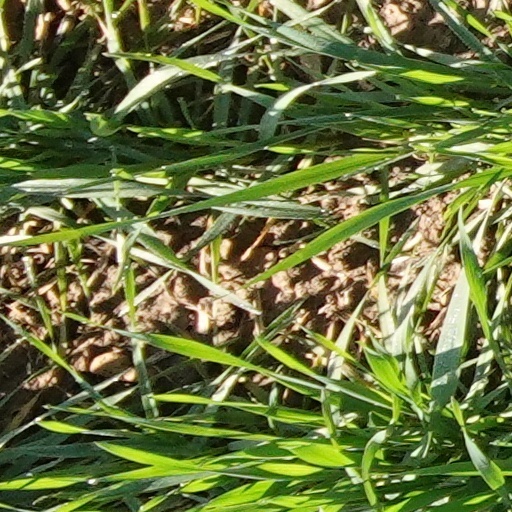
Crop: wheat